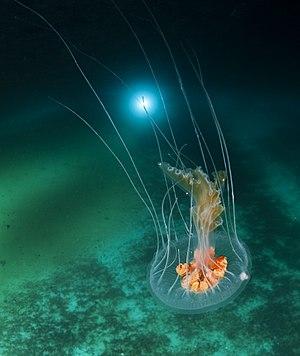
méduse dans son environnement, ici élément de la biodiversité antarctique
Diplulmaris antarctica est une espèce de méduse de la famille des Ulmaridae. Elle vit dans l'océan Austral, près de la surface, dans les eaux du plateau continental autour de l'Antarctique.